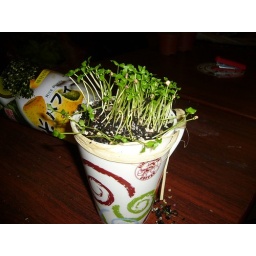
This cute guava seedling was given by Brian. Thank you Brian! I will place it on my office desk.